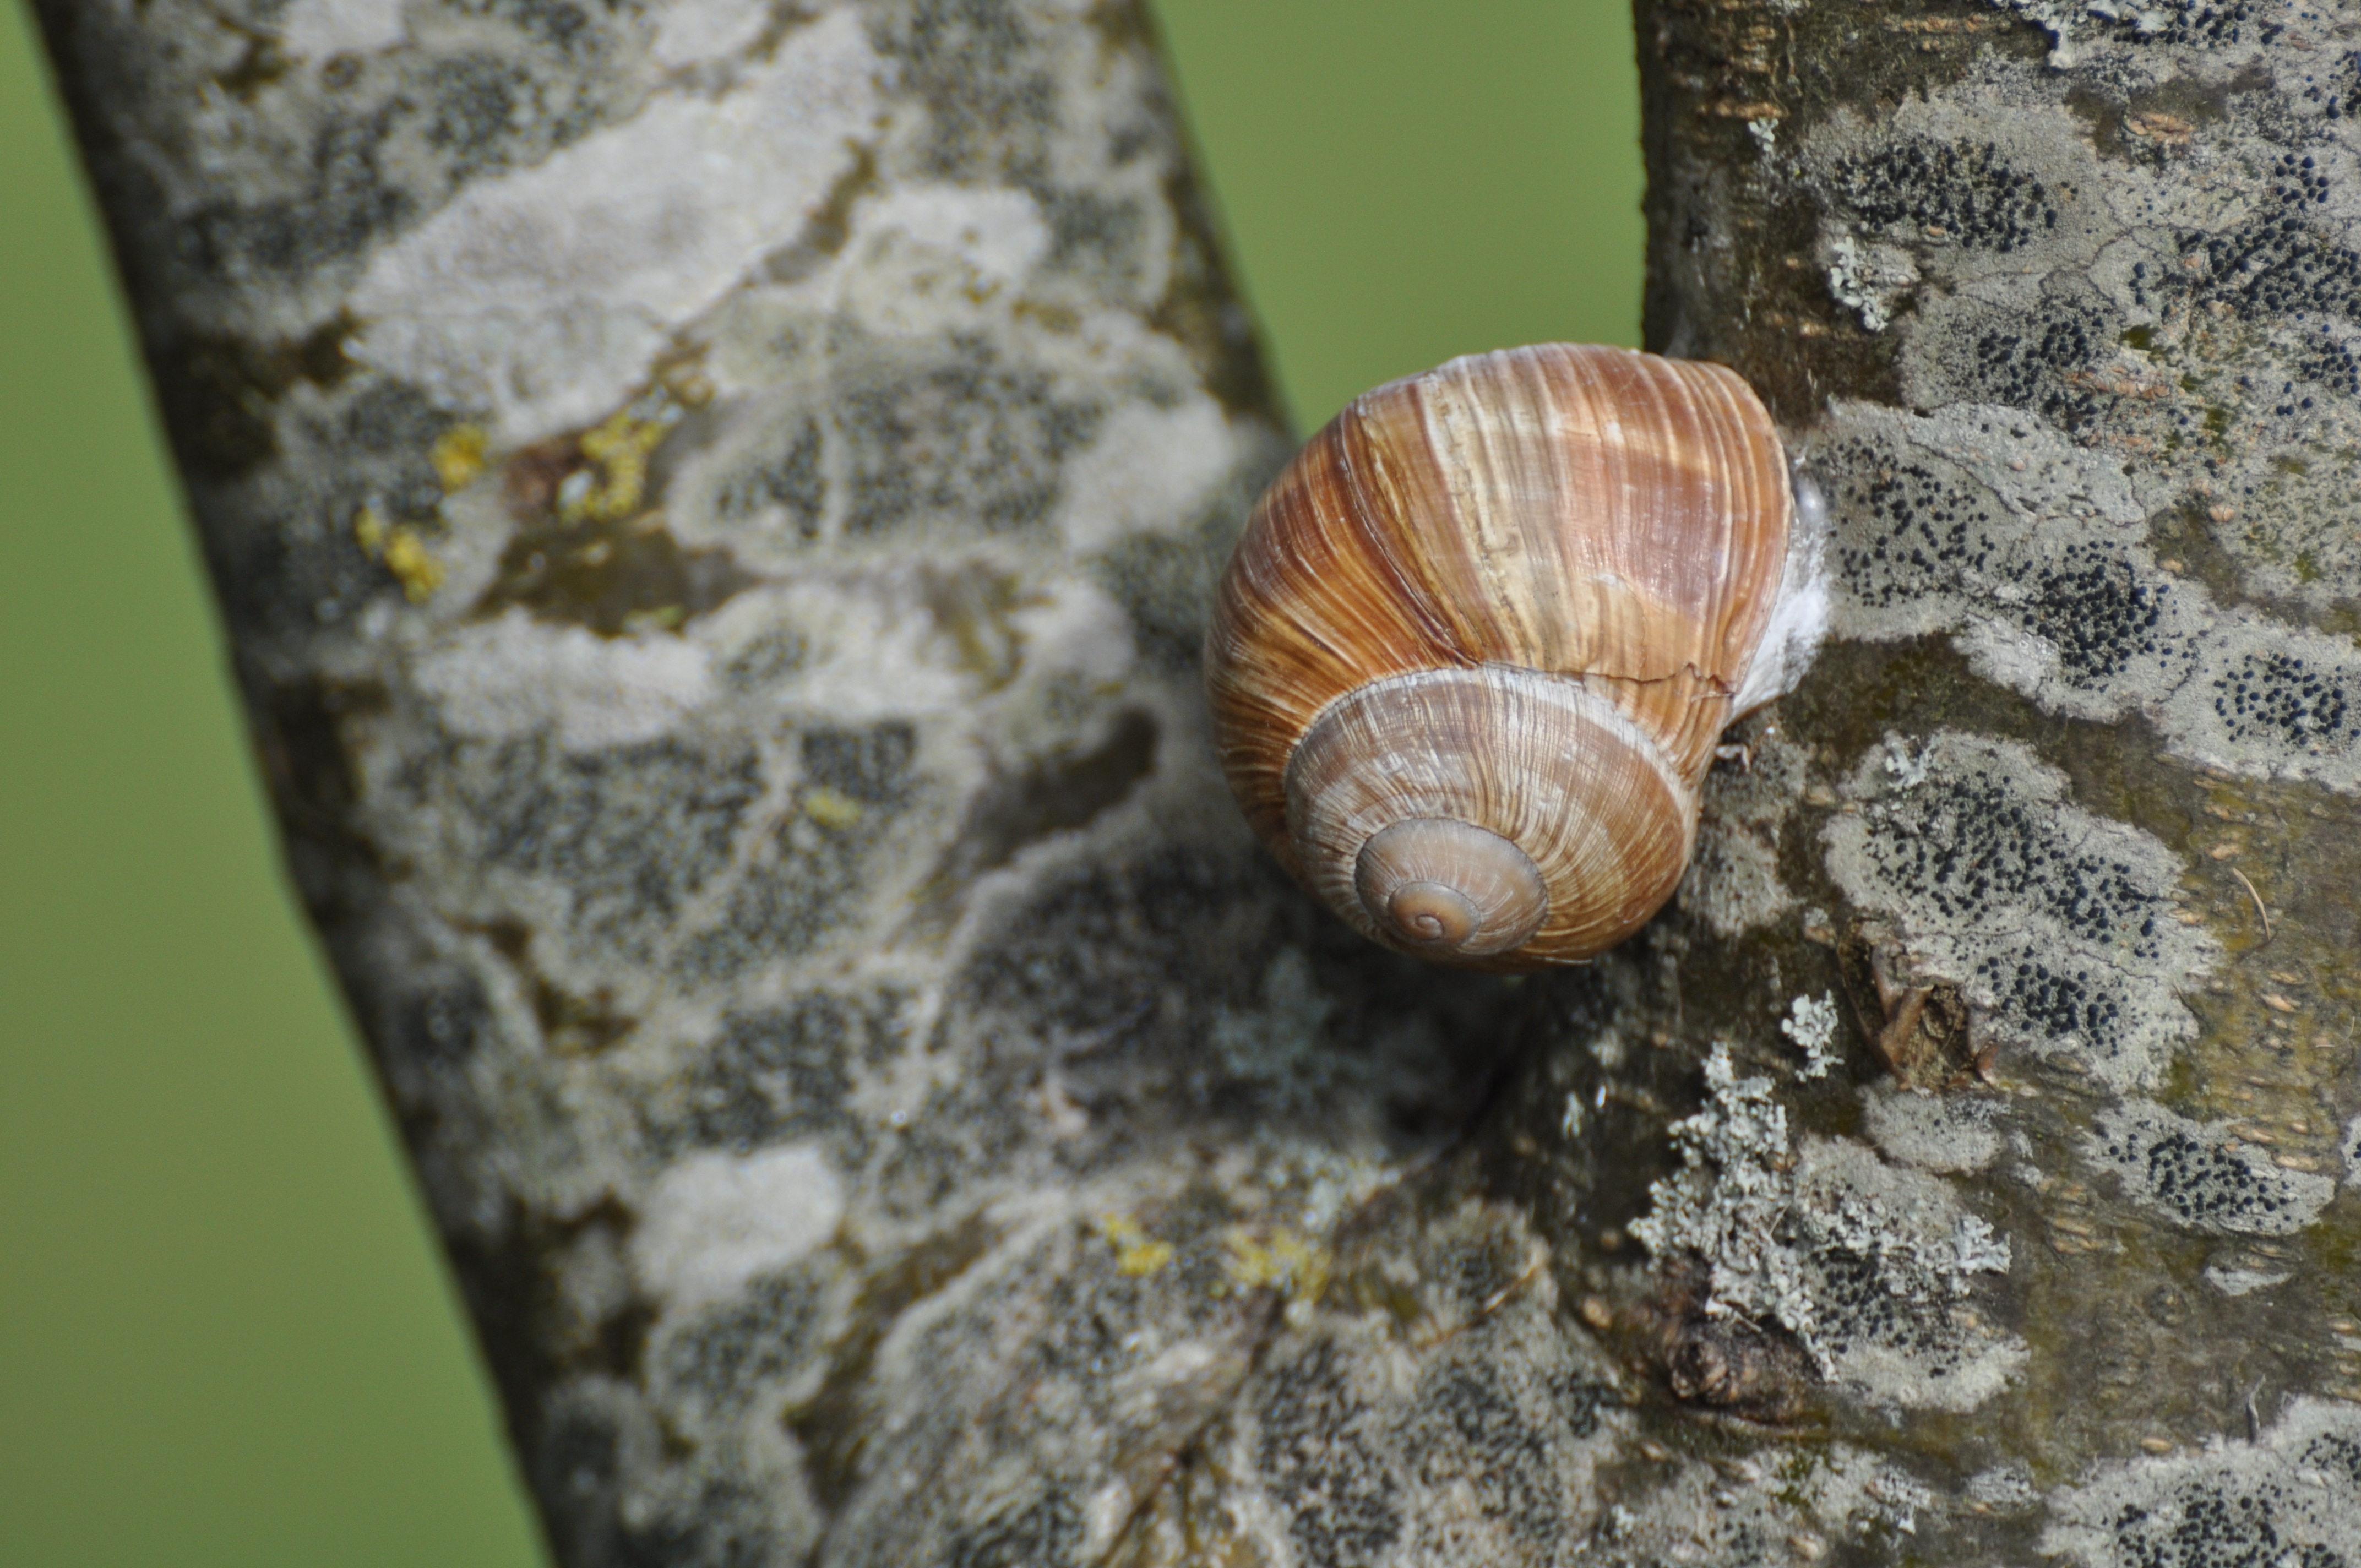
nature, fall, trunk, france, wildlife, insect, fauna, invertebrate, close up, snail, insects, macro photography, burgundy, sea snail, snails and slugs